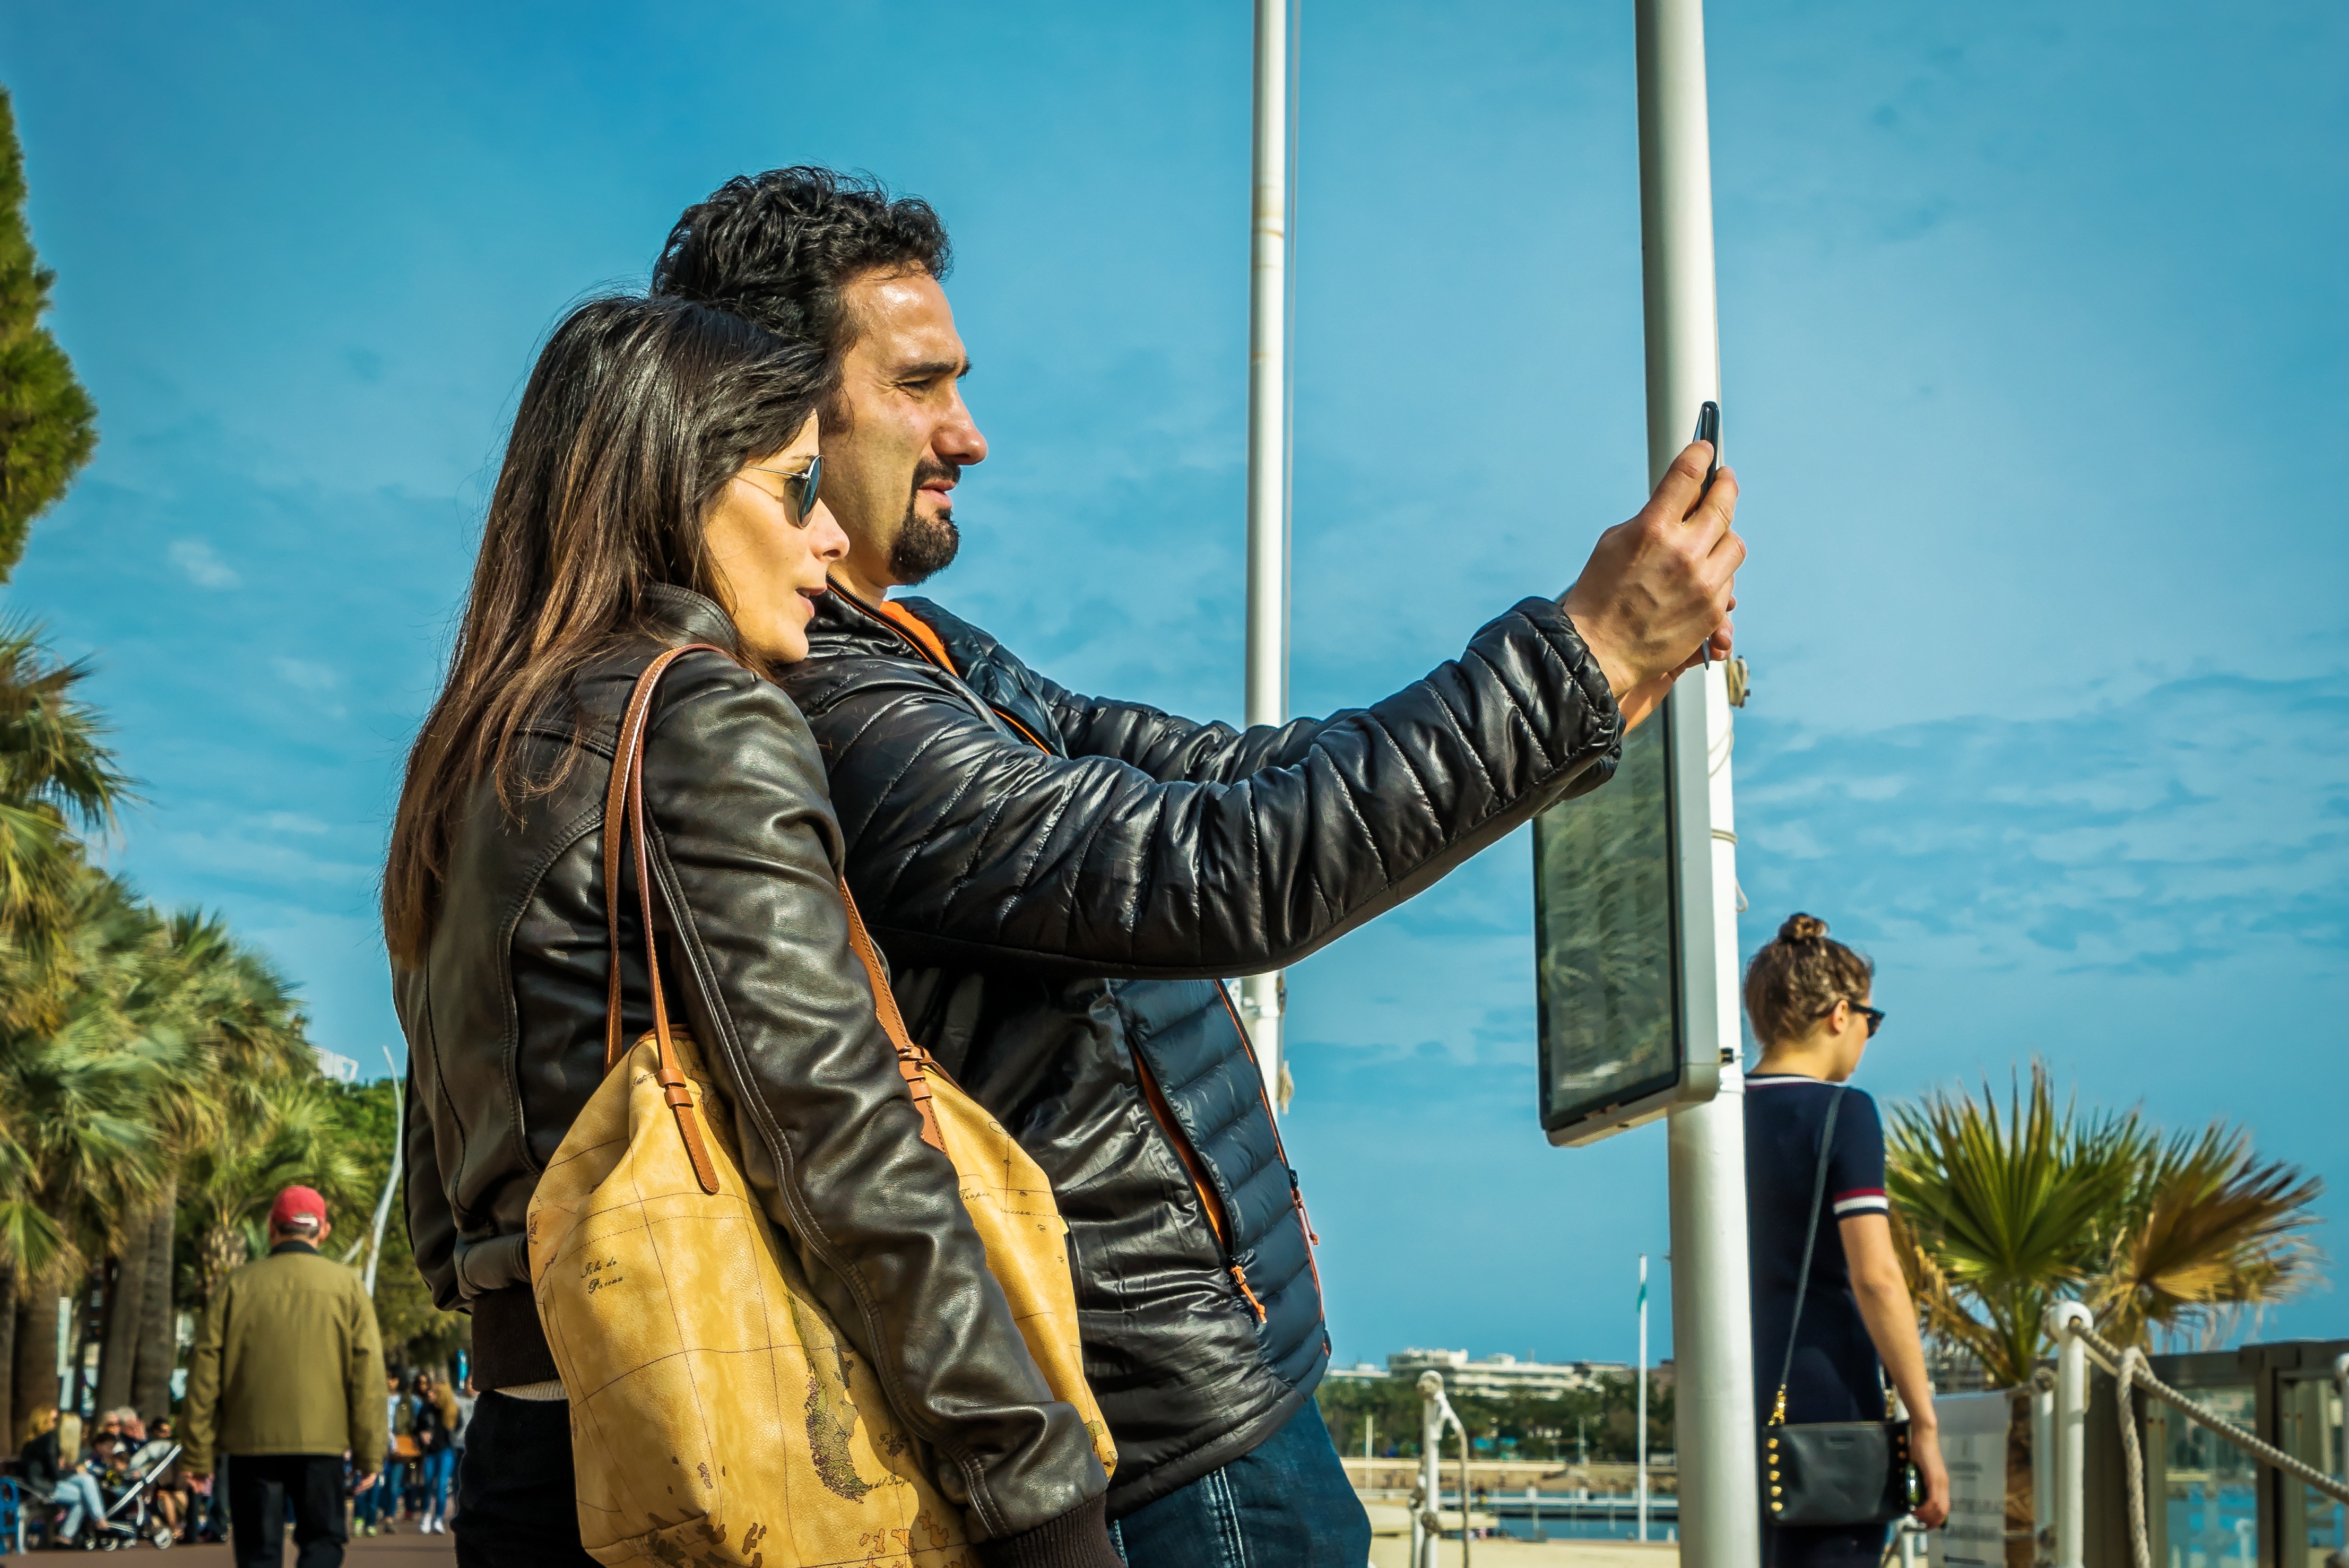
smartphone, mobile, man, beach, person, people, woman, technology, photo, summer, vacation, travel, male, female, palm, phone, communication, couple, blue, lady, leisure, mobile phone, cell phone, relaxing, outdoors, sunny, selfie, cellphone, photograph, palm trees, adult, photo shoot, person on phone